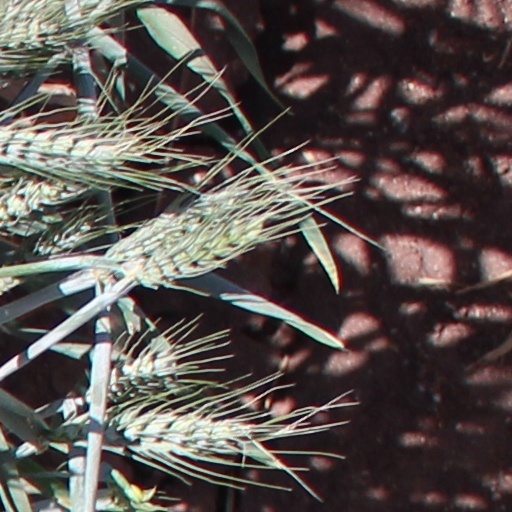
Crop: wheat